Vasily Perov

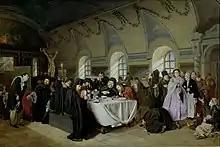
Monastic Refectory

Perov died on 10 June (29 May O.S.), 1882 in the village Kuzminki, now Kuzminki District of Moscow) from tuberculosis, and his body was interred at the Donskoy Cemetery.